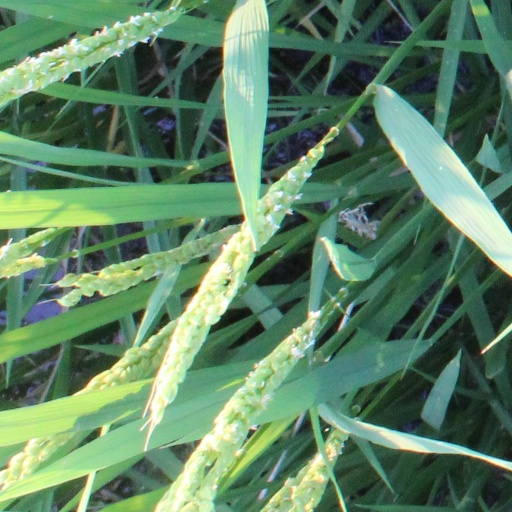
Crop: rice